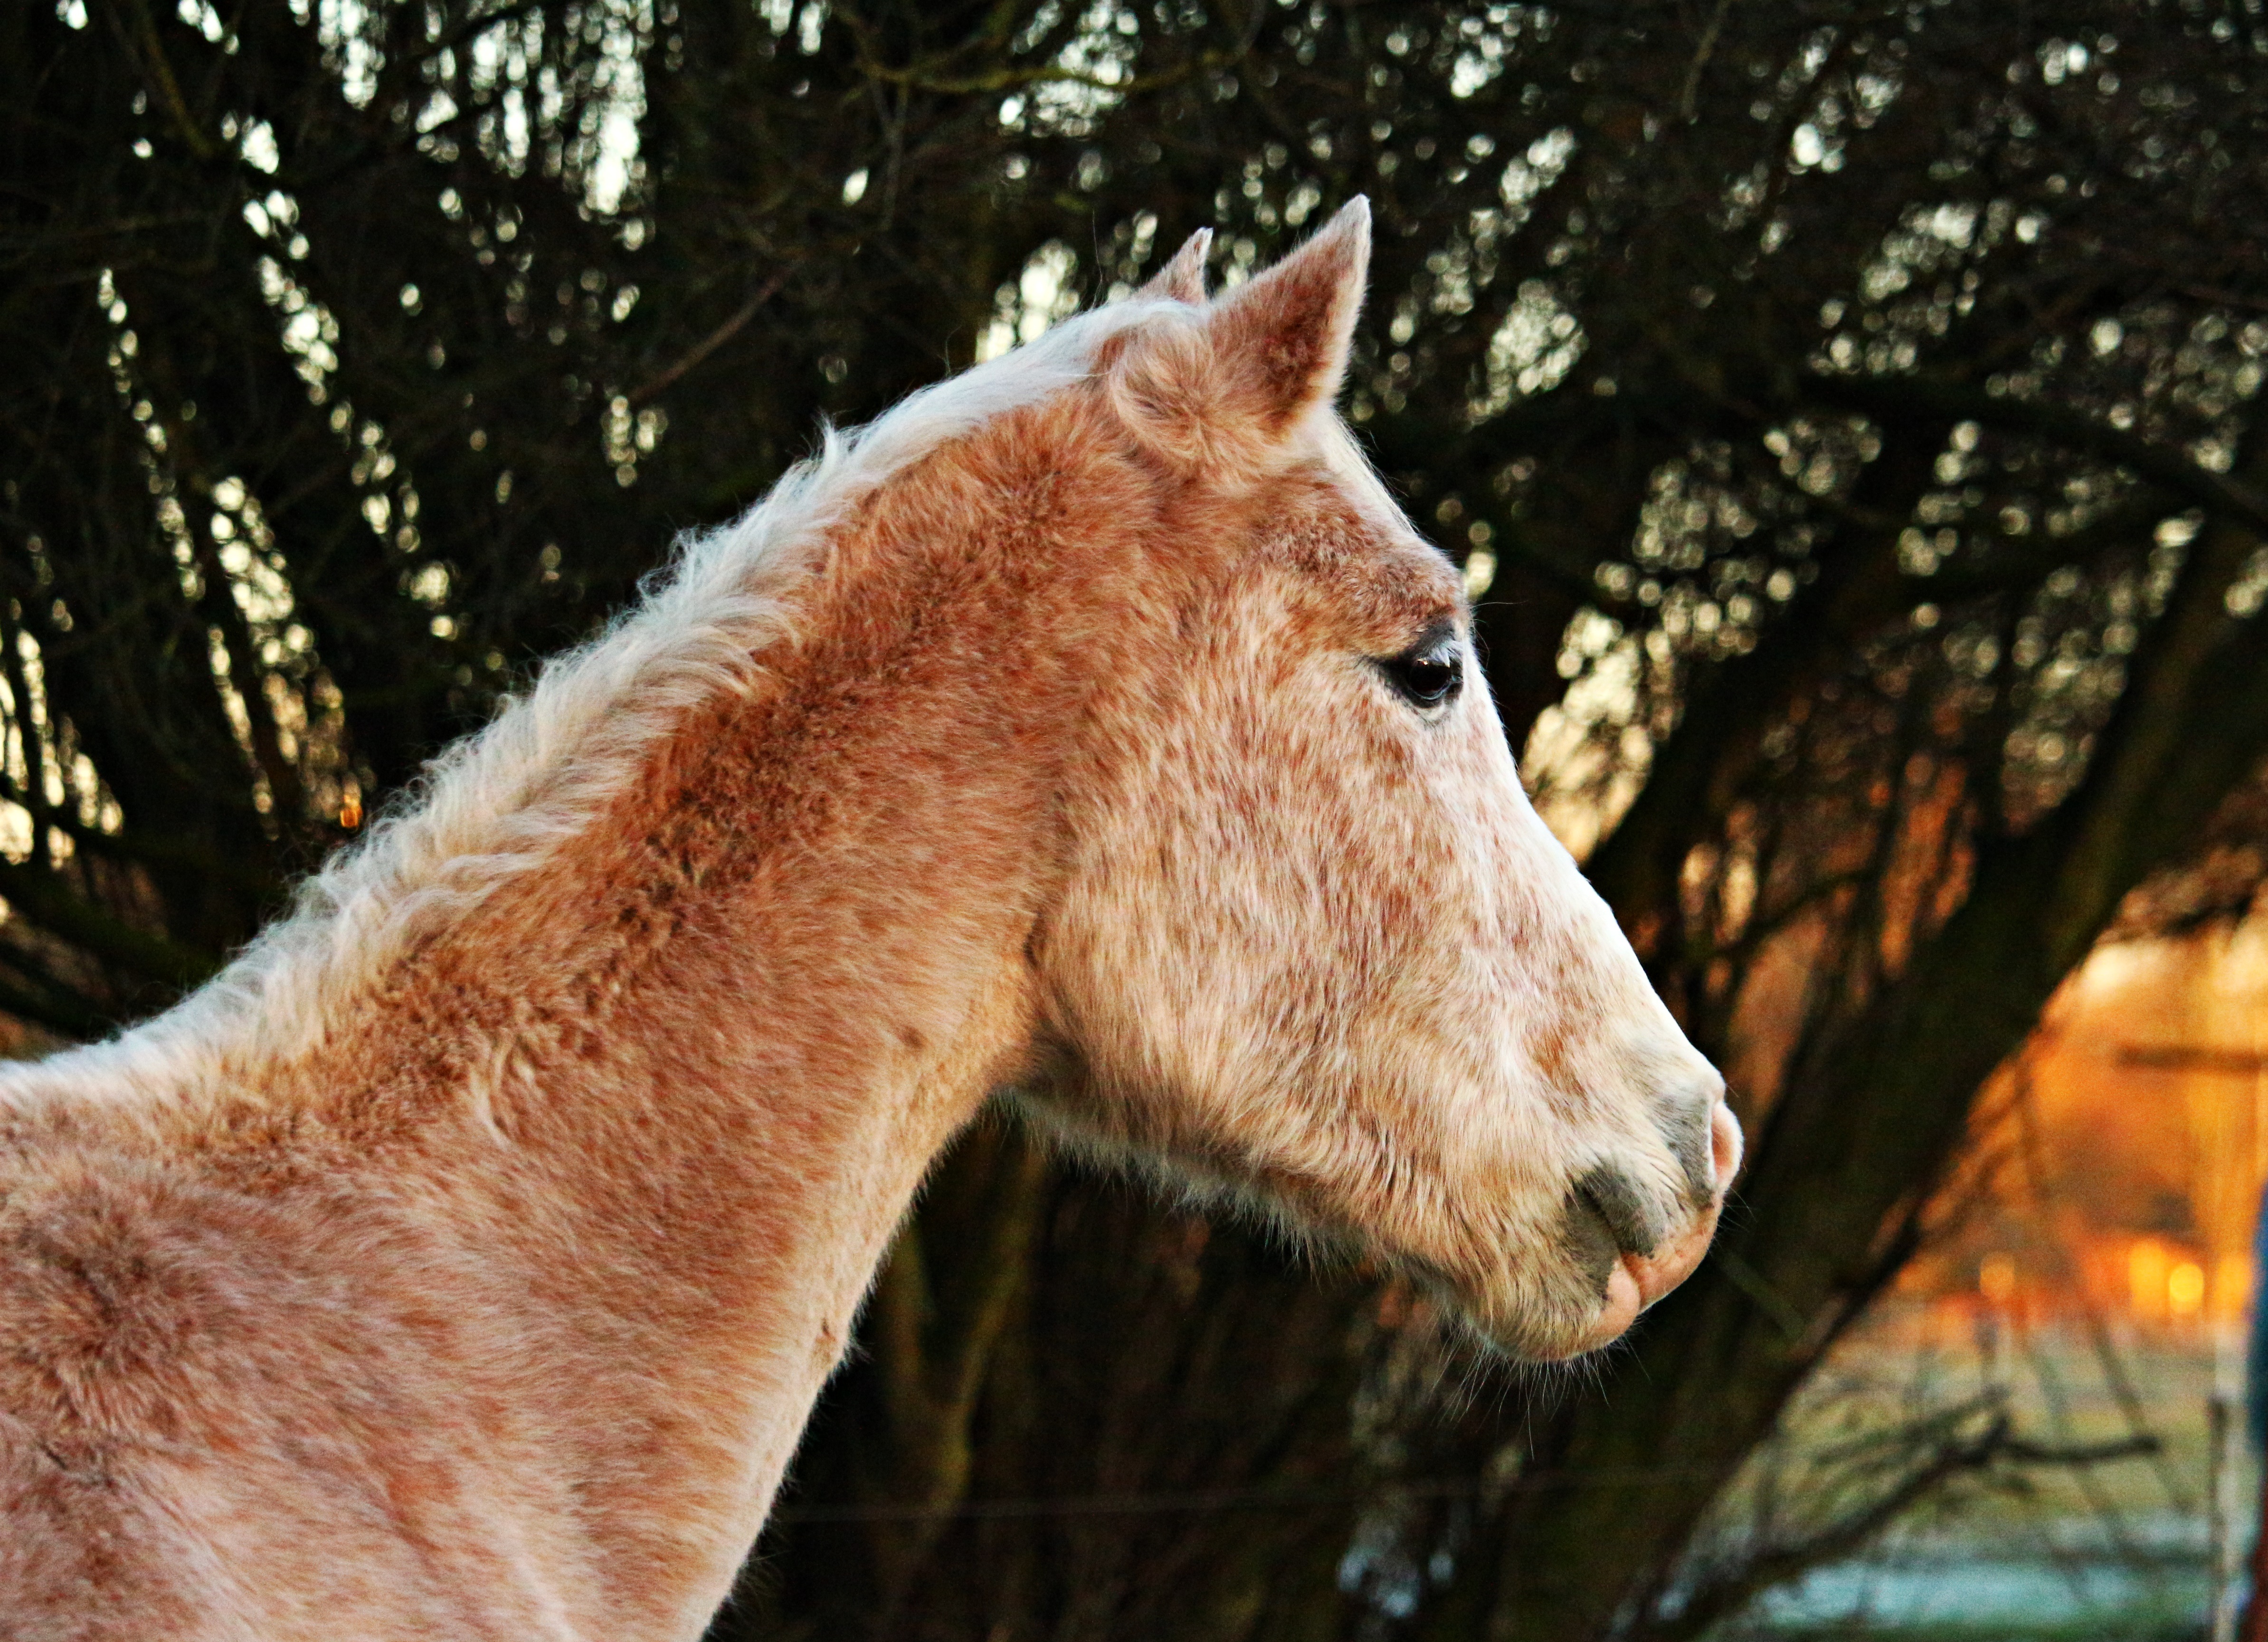
wildlife, zoo, pasture, horse, mammal, mane, fauna, vertebrate, coupling, mold, horse head, thoroughbred arabian, white horse, roan, horse like mammal